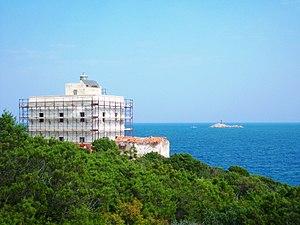
Le phare de Punta Filetto est un phare situé sur l'île de Santa Maria, de l'archipel de La Maddalena, en mer Tyrrhénienne, dans la province d'Olbia-Tempio, en Italie.